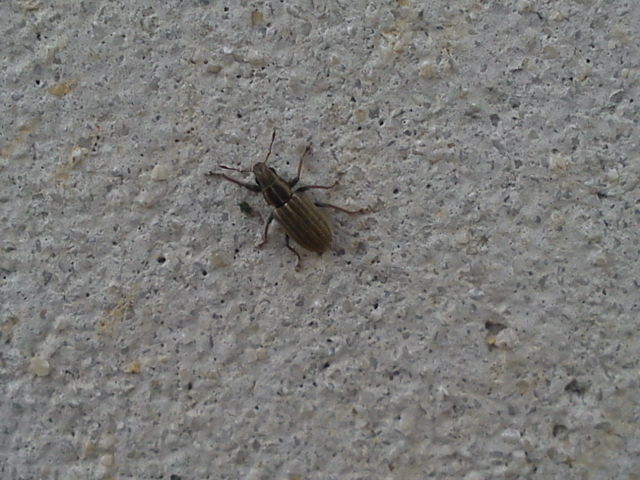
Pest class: pea_leaf_weevil